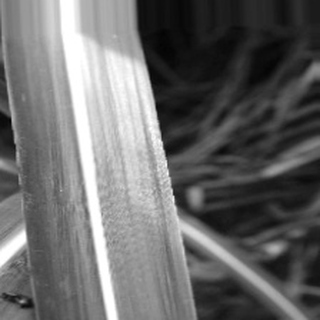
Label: sugarcane_bacterial_blight